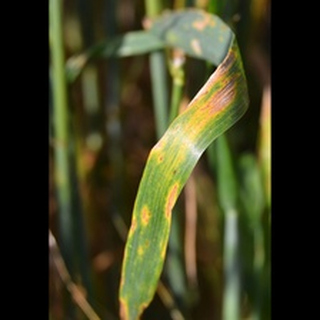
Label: wheat_tan_spot